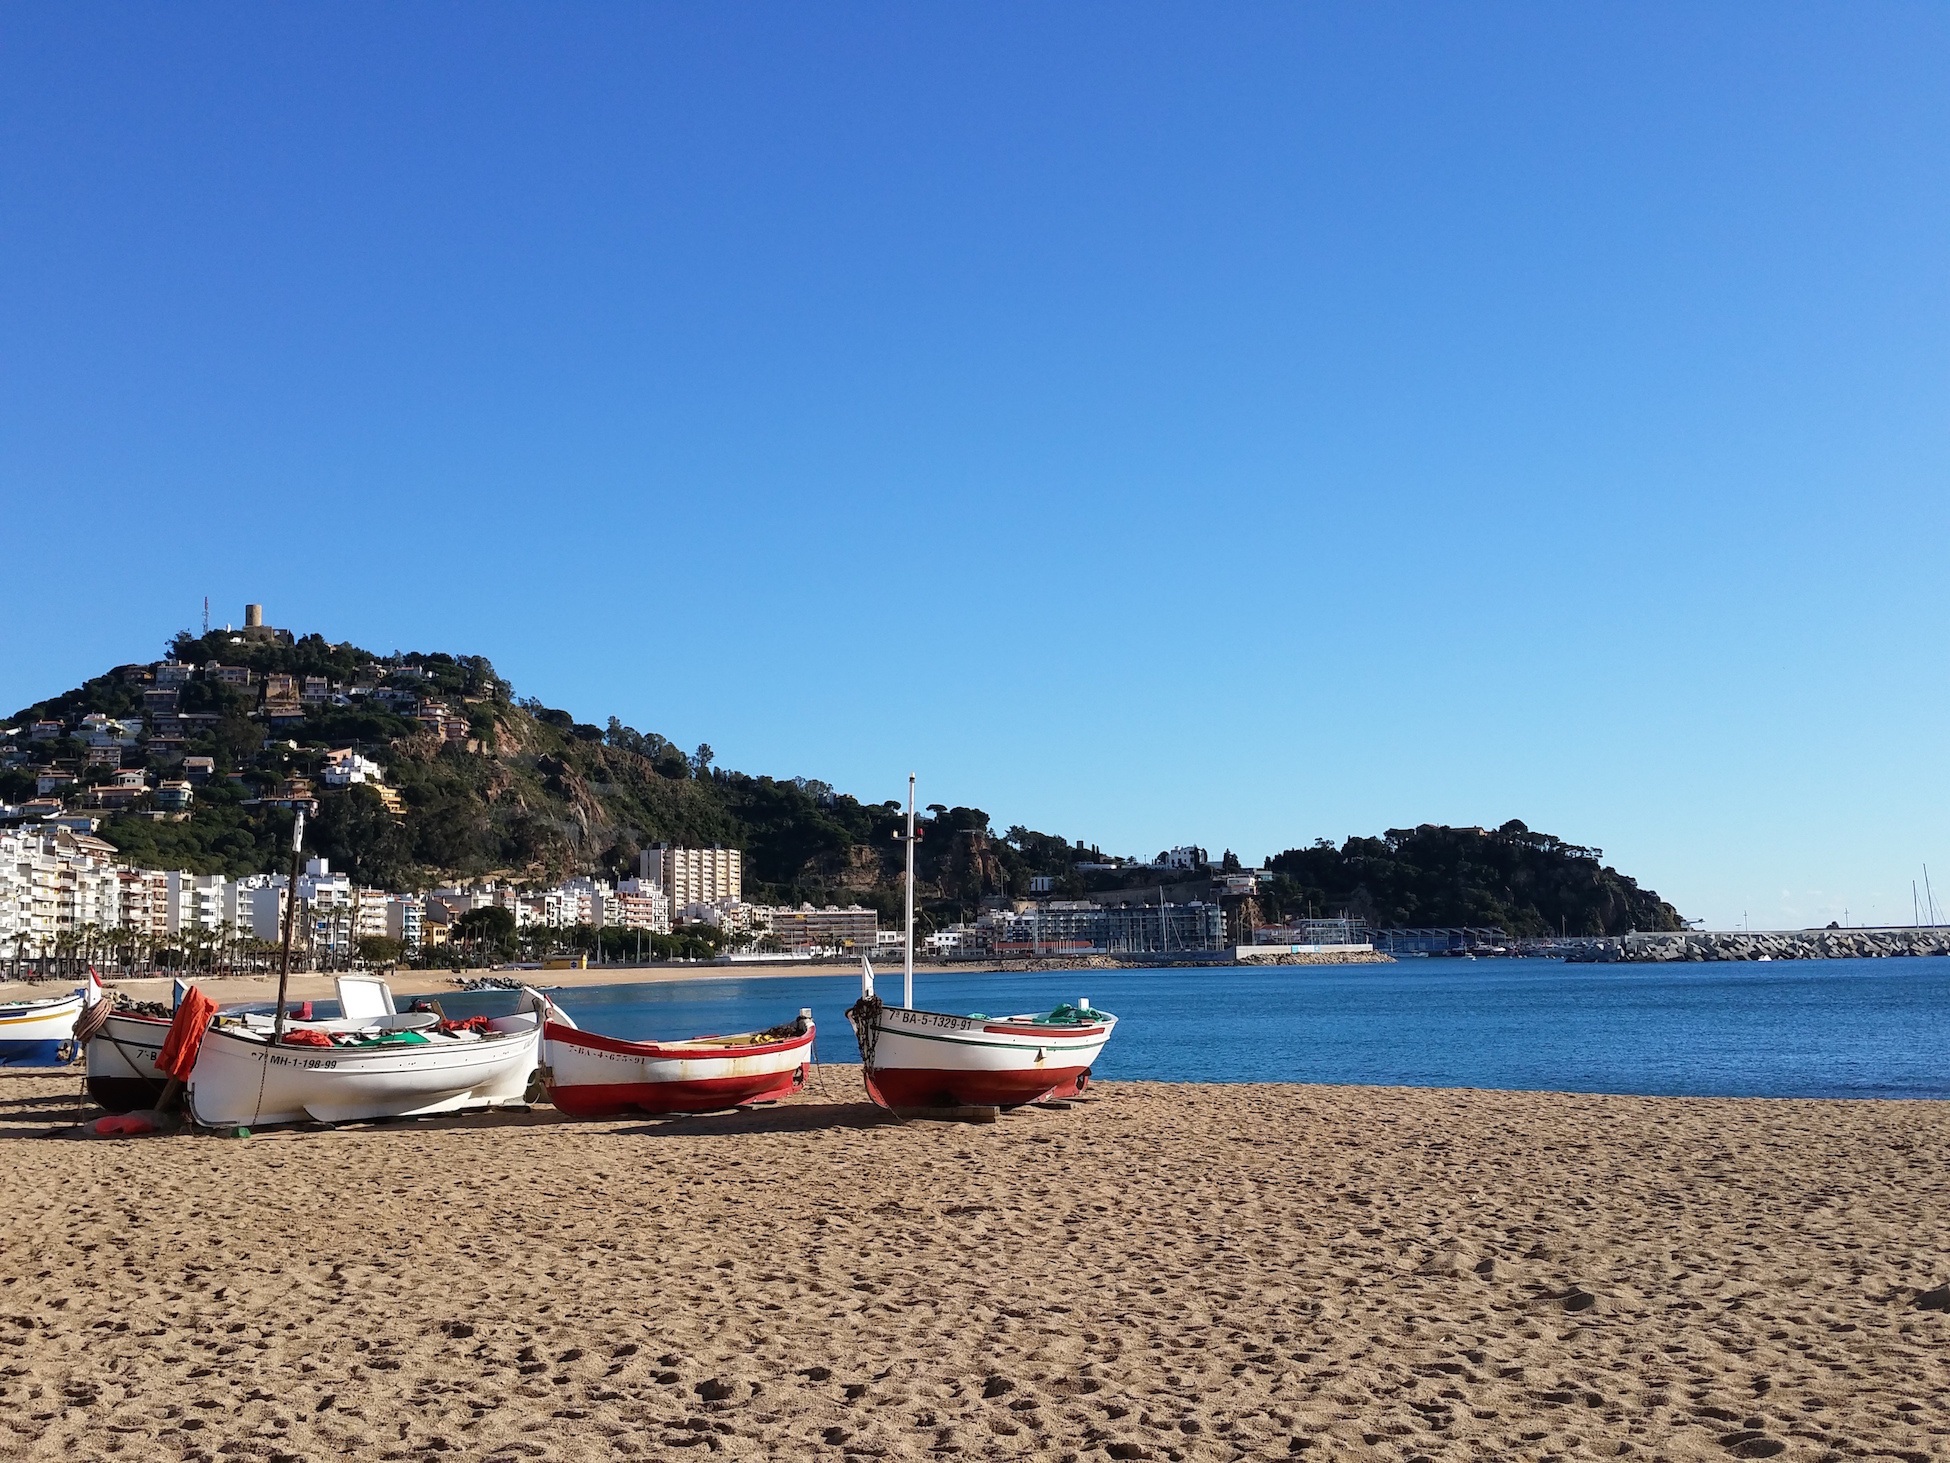
beach, landscape, sea, coast, sand, ocean, horizon, sky, boat, shore, lake, vacation, mediterranean, vehicle, peaceful, holiday, serene, bay, harbor, body of water, barca, cape, costa brava, girona